Describe the emotion expressed in this image:  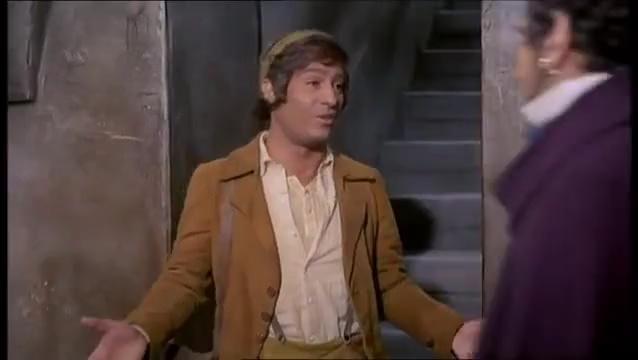
This person displays Suffering, valence and arousal with low intensity.